Dying Young

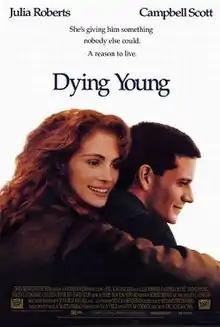
Theatrical release poster

Dying Young is a 1991 American romance film directed by Joel Schumacher. It is based on a novel of the same name by Marti Leimbach, and stars Julia Roberts and Campbell Scott with Vincent D'Onofrio, Colleen Dewhurst, David Selby, and Ellen Burstyn. The original music score was composed by James Newton Howard, with the main song "Theme from Dying Young" performed by American saxophonist Kenny G.